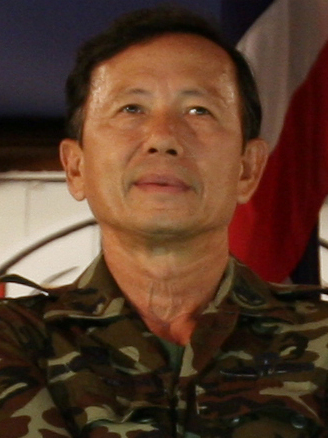
บุญสร้าง เนียมประดิษฐ์

| name = บุญสร้าง เนียมประดิษฐ์
| image = Boonsrang Niumpradit (cropped).jpg
| image_size = 200px
| office = วุฒิสภาไทย|สมาชิกวุฒิสภา
| term_start = 11 พฤษภาคม พ.ศ. 2562
| term_end = 10 กรกฎาคม พ.ศ. 2567
| office1 = สภานิติบัญญัติแห่งชาติ (ประเทศไทย) พ.ศ. 2557|สมาชิกสภานิติบัญญัติแห่งชาติ
| term_start1 = 31 กรกฎาคม พ.ศ. 2557
| term_end1 = 21 พฤษภาคม พ.ศ. 2562
| office2 = รายนามผู้บัญชาการทหารสูงสุด|ผู้บัญชาการทหารสูงสุด
| term_start2 = 1 ตุลาคม พ.ศ. 2549
| term_end2 = 30 กันยายน พ.ศ. 2551
| predecessor2 = เรืองโรจน์ มหาศรานนท์|พลเอก เรืองโรจน์ มหาศรานนท์
| successor2 = ทรงกิตติ จักกาบาตร์|พลเอก ทรงกิตติ จักกาบาตร์
| birth_place = อำเภอสองพี่น้อง จังหวัดสุพรรณบุรี
| spouse = พล.ต.หญิง พญ.นุชา เนียมประดิษฐ์
| rank = ไฟล์:RTA OF-9 (General).svg|15px พลเอก ไฟล์:RTN OF-9 (Admiral).svg|15px พลเรือเอกไฟล์:RTAF OF-9 (Air Chief Marshal).svg|15px พลอากาศเอก
| branch = กองทัพบกไทย (จนถึงปีพ.ศ. 2532) กองบัญชาการทหารสูงสุด
| serviceyears = พ.ศ. 2516 - พ.ศ. 2551
| commands = รายนามผู้บัญชาการทหารสูงสุด|ผู้บัญชาการทหารสูงสุด
| allegiance = |
พลเอก บุญสร้าง เนียมประดิษฐ์ (เกิด 15 มกราคม พ.ศ. 2491) ที่อำเภอสองพี่น้อง จังหวัดสุพรรณบุรี นักการเมืองและทหารชาวไทย สมาชิกวุฒิสภาไทย ชุดที่ 12 อดีตผู้บัญชาการทหารสูงสุดของไทย อดีตราชองครักษ์พิเศษ ผู้บัญชาการทหารสูงสุด และเป็นหนึ่งในสมาชิกคณะมนตรีความมั่นคงแห่งชาติ (คมช.) ประธานคณะกรรมการปฏิรูปตำรวจ กรรมการและที่ปรึกษาในคณะกรรมการเพื่อเตรียมการเพื่อสร้างความสามัคคีปรองดอง รัฐบาลประยุทธ์ จันทร์โอชา|พล.อ. ประยุทธ์ จันทร์โอชา
== การศึกษา ==
* การศึกษาโรงเรียนสามัญ
** โรงเรียนสองพี่น้องวิทยา
* การศึกษาโรงเรียนทหาร
** โรงเรียนเตรียมทหาร รุ่นที่ 6
** โรงเรียนนายร้อยพระจุลจอมเกล้า รุ่นที่ 17
** มหาวิทยาลัยนอร์วิช
** โรงเรียนนายร้อยเวสต์พอยต์ (ปริญญาตรีวิทยาศาสตร์)
** สถาบันเทคโนโลยีแมสซาชูเซตส์ ปริญญาโท วิศวกรรมเครื่องกล
** สถาบันเทคโนโลยีแห่งเอเชีย ปริญญาเอก วิศวกรรมโครงสร้าง
** โรงเรียนเสนาธิการทหารบก ชุดที่ 60
** หลักสูตรการป้องกันราชอาณาจักร รุ่นที่ 36
== ตำแหน่งสำคัญทางทหาร ==
* พ.ศ. 2516 : อาจารย์ประจำกองวิศวกรรมเครื่องกล โรงเรียนนายร้อยพระจุลจอมเกล้า
* พ.ศ. 2521 : นายทหารคนสนิท รองผู้บัญชาการทหารบก
* พ.ศ. 2526 : ผู้บังคับ กองพันทหารปืนใหญ่ที่ 31 รักษาพระองค์ (พัน.ป.31 รอ.)
* พ.ศ. 2529 : ฝ่ายเสนาธิการ ประจำผู้ช่วยผู้บัญชาการทหารบก
* พ.ศ. 2532 : ฝ่ายเสนาธิการ ประจำรองผู้บัญชาการทหารสูงสุด
* พ.ศ. 2534 : ผู้อำนวยการสถาบันวิจัยทางยุทธศาสตร์
* พ.ศ. 2539 : รองเจ้ากรมยุทธการทหาร
* พ.ศ. ไม่ปรากฏ : ที่ปรึกษาสถาบันวิชาการป้องกันประเทศ
* พ.ศ. 2539 : ช่วยราชการ ฝสธ.ผบ.ทหารสูงสุด
* พ.ศ. 2540 : ผู้บัญชาการวิทยาลัยเสนาธิการทหาร
* พ.ศ. 2542 : ผู้อำนวยการวิทยาลัยป้องกันราชอาณาจักร
* พ.ศ. 2542 : ผู้บัญชาการ องค์การบริหารช่วงเปลี่ยนผ่านแห่งสหประชาชาติในติมอร์ตะวันออก|กองกำลังรักษาสันติภาพติมอร์ตะวันออก
* พ.ศ. 2544 : เจ้ากรมยุทธการทหาร
* พ.ศ. 2545 : ผู้อำนวยการสำนักนโยบายและแผนกลาโหม
* พ.ศ. 2546 : เสนาธิการทหาร
* พ.ศ. 2548 : รองผู้บัญชาการทหารสูงสุด
* พ.ศ. 2549 : ผู้บัญชาการทหารสูงสุด (ประเทศไทย)|ผู้บัญชาการทหารสูงสุด
==บทบาททางการเมือง==
ในช่วงเหตุการณ์รัฐประหารในประเทศไทย พ.ศ. 2549|รัฐประหาร วันที่ 19 กันยายน พ.ศ. 2549 ขณะนั้น พล.อ. บุญสร้าง ดำรงตำแหน่งรองผู้บัญชาการทหารสูงสุด และร่วมอยู่ในกองบัญชาการต่อต้านการปฏิวัติ ของ เรืองโรจน์ มหาศรานนท์|พล.อ. เรืองโรจน์ มหาศรานนท์ ที่กองบัญชาการกองทัพไทย|กองบัญชาการทหารสูงสุด ถนนแจ้งวัฒนะ ด้วย และมีบทบาทในการเกลี้ยกล่อม พล.อ. เรืองโรจน์ ไม่ให้ตัดสินใจสู้รบกับฝ่าย คณะปฏิรูปการปกครองในระบอบประชาธิปไตย อันมีพระมหากษัตริย์ทรงเป็นประมุข (คปค.) ซึ่งนำอาจนำไปสู่ความเสียหาย เสียชีวิตเลือดเนื้อของทหารด้วยกันเอง
พล.อ. บุญสร้าง ได้รับแต่งตั้งพระราชทานยศ พลเรือเอก พลอากาศเอก และแต่งตั้งเป็นนายทหารพิเศษ ประจำกรมนักเรียนนายเรือรักษาพระองค์ โรงเรียนนายเรือ และประจำกรมนักเรียนนายเรืออากาศรักษาพระองค์ โรงเรียนนายเรืออากาศนวมินทกษัตริยาธิราช|โรงเรียนนายเรืออากาศ กองบัญชาการฝึกศึกษาทหารอากาศ ในปี พ.ศ. 2549 ประกาศสำนักนายกรัฐมนตรี เรื่อง พระราชทานยศทหารและแต่งตั้งนายทหารพิเศษ (วินัย ภัททิยกุล, บุญสร้าง เนียมประดิษฐ์)
ซึ่งจากบทบาทนี้ทำให้ บุญสร้างได้รับฉายาว่าเป็น ""วีรบุรุษ 19 กันยา""มติชน สุดสัปดาห์ 23 ก.พ.-1 มี.ค. 2550 และหลังจากที่ พล.อ. เรืองโรจน์ ได้เกษียณอายุราชการไปแล้วในวันที่ 30 กันยายน พ.ศ. 2549 ภายหลังการรัฐประหารได้ไม่นาน บุญสร้างก็ได้รับการแต่งตั้งให้ดำรงตำแหน่งผู้บัญชาการทหารสูงสุดเป็นคนต่อไป และได้รับแต่งตั้งให้เป็นสมาชิกคณะมนตรีความมั่นคงแห่งชาติ (คมช.) ด้วย
ในปี พ.ศ. 2557 ได้รับแต่งตั้งเป็นสมาชิกสภานิติบัญญัติแห่งชาติ (ประเทศไทย) พ.ศ. 2557|สภานิติบัญญัติแห่งชาติ ประกาศแต่งตั้งสมาชิกสภานิติบัญญัติแห่งชาติ , สภานิติบัญญัติแห่งชาติ (ใช้เว็บไซค์ของวุฒิสภา), 1 สิงหาคม 2557 พล.อ. บุญสร้าง นับได้ว่าเป็นนายทหารในกองทัพบกไทยเพียงไม่กี่คนในระดับสูงที่จบการศึกษาจากมหาวิทยาลัยนอร์วิช จากสหรัฐอเมริกาหนังสือ ลับลวงพราง ปฏิวัติปราสาททราย โดย วาสนา นาน่วม : สำนักพิมพ์มติชน ISBN 9789740203384
ขีวิตส่วนตัว สมรสกับ พล.ท.หญิง พญ.นุชา เนียมประดิษฐ์
== เกียรติยศ ==
บุญสร้าง ได้รับรางวัลแห่งหอเกียรติยศ จากสถาบันเทคโนโลยีแห่งเอเชีย เมื่อปี พ.ศ. 2553 ซึ่งเป็นปีเดียวกันที่สถาบันฯ ได้ถวายรางวัลแด่สมเด็จพระกนิษฐาธิราชเจ้า กรมสมเด็จพระเทพรัตนราชสุดาฯ สยามบรมราชกุมารี|สมเด็จพระเทพรัตนราชสุดาฯ สยามบรมราชกุมารี ถวายรางวัลพระเทพฯ หอเกียรติยศสถาบันเอไอที จาก ข่าวสด วันที่ 10 กันยายน 2553
== เครื่องราชอิสริยาภรณ์ ==
=== เครื่องราชอิสริยาภรณ์ไทย ===
ราชกิจจานุเบกษา ประกาศสำนักนายกรัฐมนตรี เรื่อง พระราชทานเครื่องราชอิสริยาภรณ์อันเป็นที่เชิดชูยิ่งช้างเผือกและเครื่องราชอิสริยาภรณ์อันมีเกียรติยศยิ่งมงกุฎไทย (ชั้นสายสะพาย ในโอกาสพระราชพิธีเฉลิมพระชนมพรรษา ๕ ธันวาคม ๒๕๔๕) เล่ม 119 ตอนที่ 21ข วันที่ 4 ธันวาคม 2545
ราชกิจจานุเบกษา, ประกาศสำนักนายกรัฐมนตรี เรื่อง พระราชทานเหรียญพิทักษ์เสรีชน, เล่ม ๑๐๕ ตอนที่ ๑๑๔ ง ฉบับพิเศษ หน้า ๒, ๒๐ กรกฎาคม ๒๕๓๑
* พ.ศ. 2500 – ไฟล์:25th Buddhist Century Celebration Medal (Thailand) ribbon.svg|80px เหรียญงานฉลอง 25 พุทธศตวรรษ
=== เครื่องราชอิสริยาภรณ์ต่างประเทศ ===
* :
** พ.ศ. 2544 - ไฟล์:UNAMET Medal bar.gif|80x80px เหรียญคณะผู้แทนสหประชาชาติในติมอร์ตะวันออกราชกิจจานุเบกษา, ประกาศสำนักนายกรัฐมตรี เรื่อง พระราชทานพระบรมราชานุญาตให้ประดับเหรียญตราต่างประเทศ , เล่ม 119 ตอนที่ 5 ข หน้า 55, 10 เมษายน 2545
* :
** พ.ศ. 2553 - ไฟล์:Ribbon Bar of None.svg|80x80px เหรียญตรามิตรภาพราชกิจจานุเบกษา, ประกาศสำนักนายกรัฐมนตรี เรื่อง พระราชทานพระบรมราชานุญาตให้ประดับเหรียญตราต่างประเทศ, เล่ม 127 ตอนที่ 13 ข หน้า 14, 5 พฤศจิกายน 2553
== อ้างอิง ==
หมวดหมู่:บุคคลจากอำเภอสองพี่น้อง
หมวดหมู่:ทหารบกชาวไทย
หมวดหมู่:ผู้บัญชาการทหารสูงสุดไทย
หมวดหมู่:บุคคลจากวิทยาลัยป้องกันราชอาณาจักร
หมวดหมู่:บุคคลจากสถาบันเทคโนโลยีแห่งเอเชีย
หมวดหมู่:ผู้ได้รับเครื่องราชอิสริยาภรณ์ ม.ป.ช.
หมวดหมู่:ผู้ได้รับเครื่องราชอิสริยาภรณ์ ม.ว.ม.
หมวดหมู่:ผู้ได้รับเหรียญจักรมาลา
หมวดหมู่:บุคคลจากโรงเรียนนายร้อยพระจุลจอมเกล้า
หมวดหมู่:ศิษย์เก่าจากสถาบันเทคโนโลยีแมสซาชูเซตส์
หมวดหมู่:ศิษย์เก่าจากโรงเรียนนายร้อยทหารบกสหรัฐอเมริกา
หมวดหมู่:สมาชิกสภานิติบัญญัติแห่งชาติ
หมวดหมู่:เหรียญสหประชาชาติ